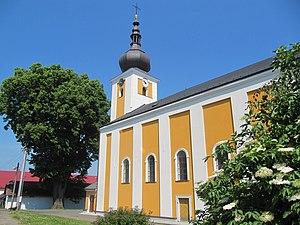
Březová est une commune du district d'Opava, dans la région de Moravie-Silésie, en République tchèque. Sa population s'élevait à 1 377 habitants en 2017.